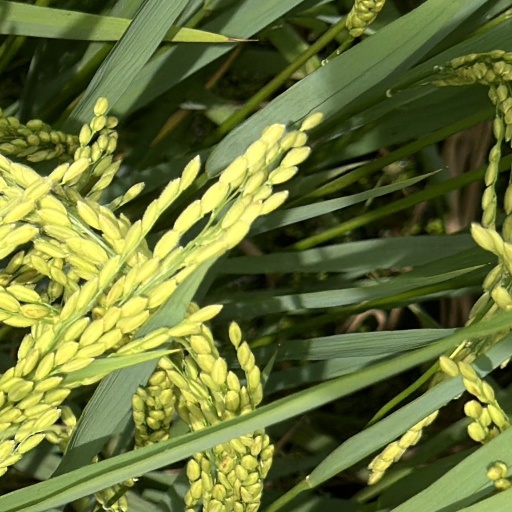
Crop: rice